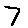
Label: 7